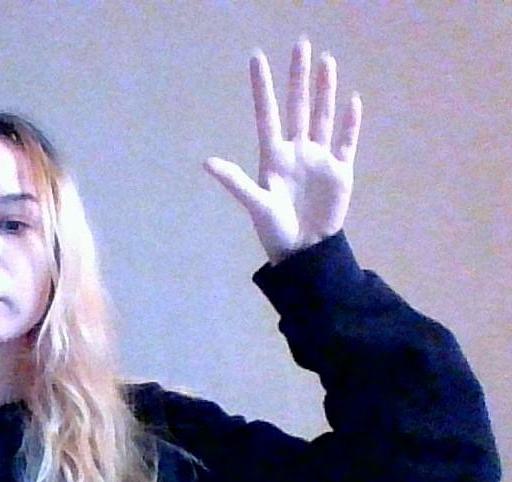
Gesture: palm